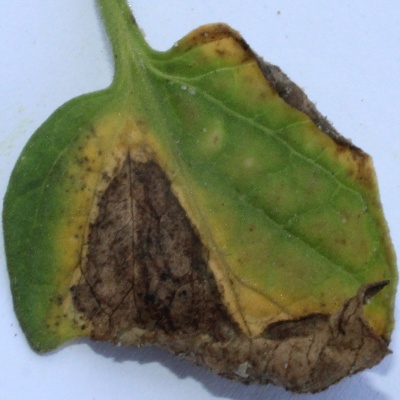
Crop: Tomato
Condition: verticulium wilt